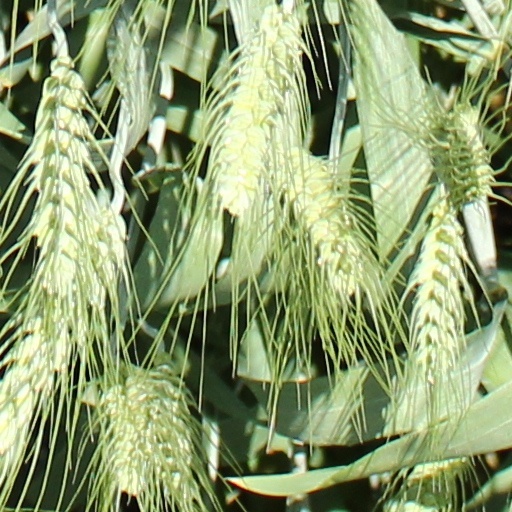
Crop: wheat